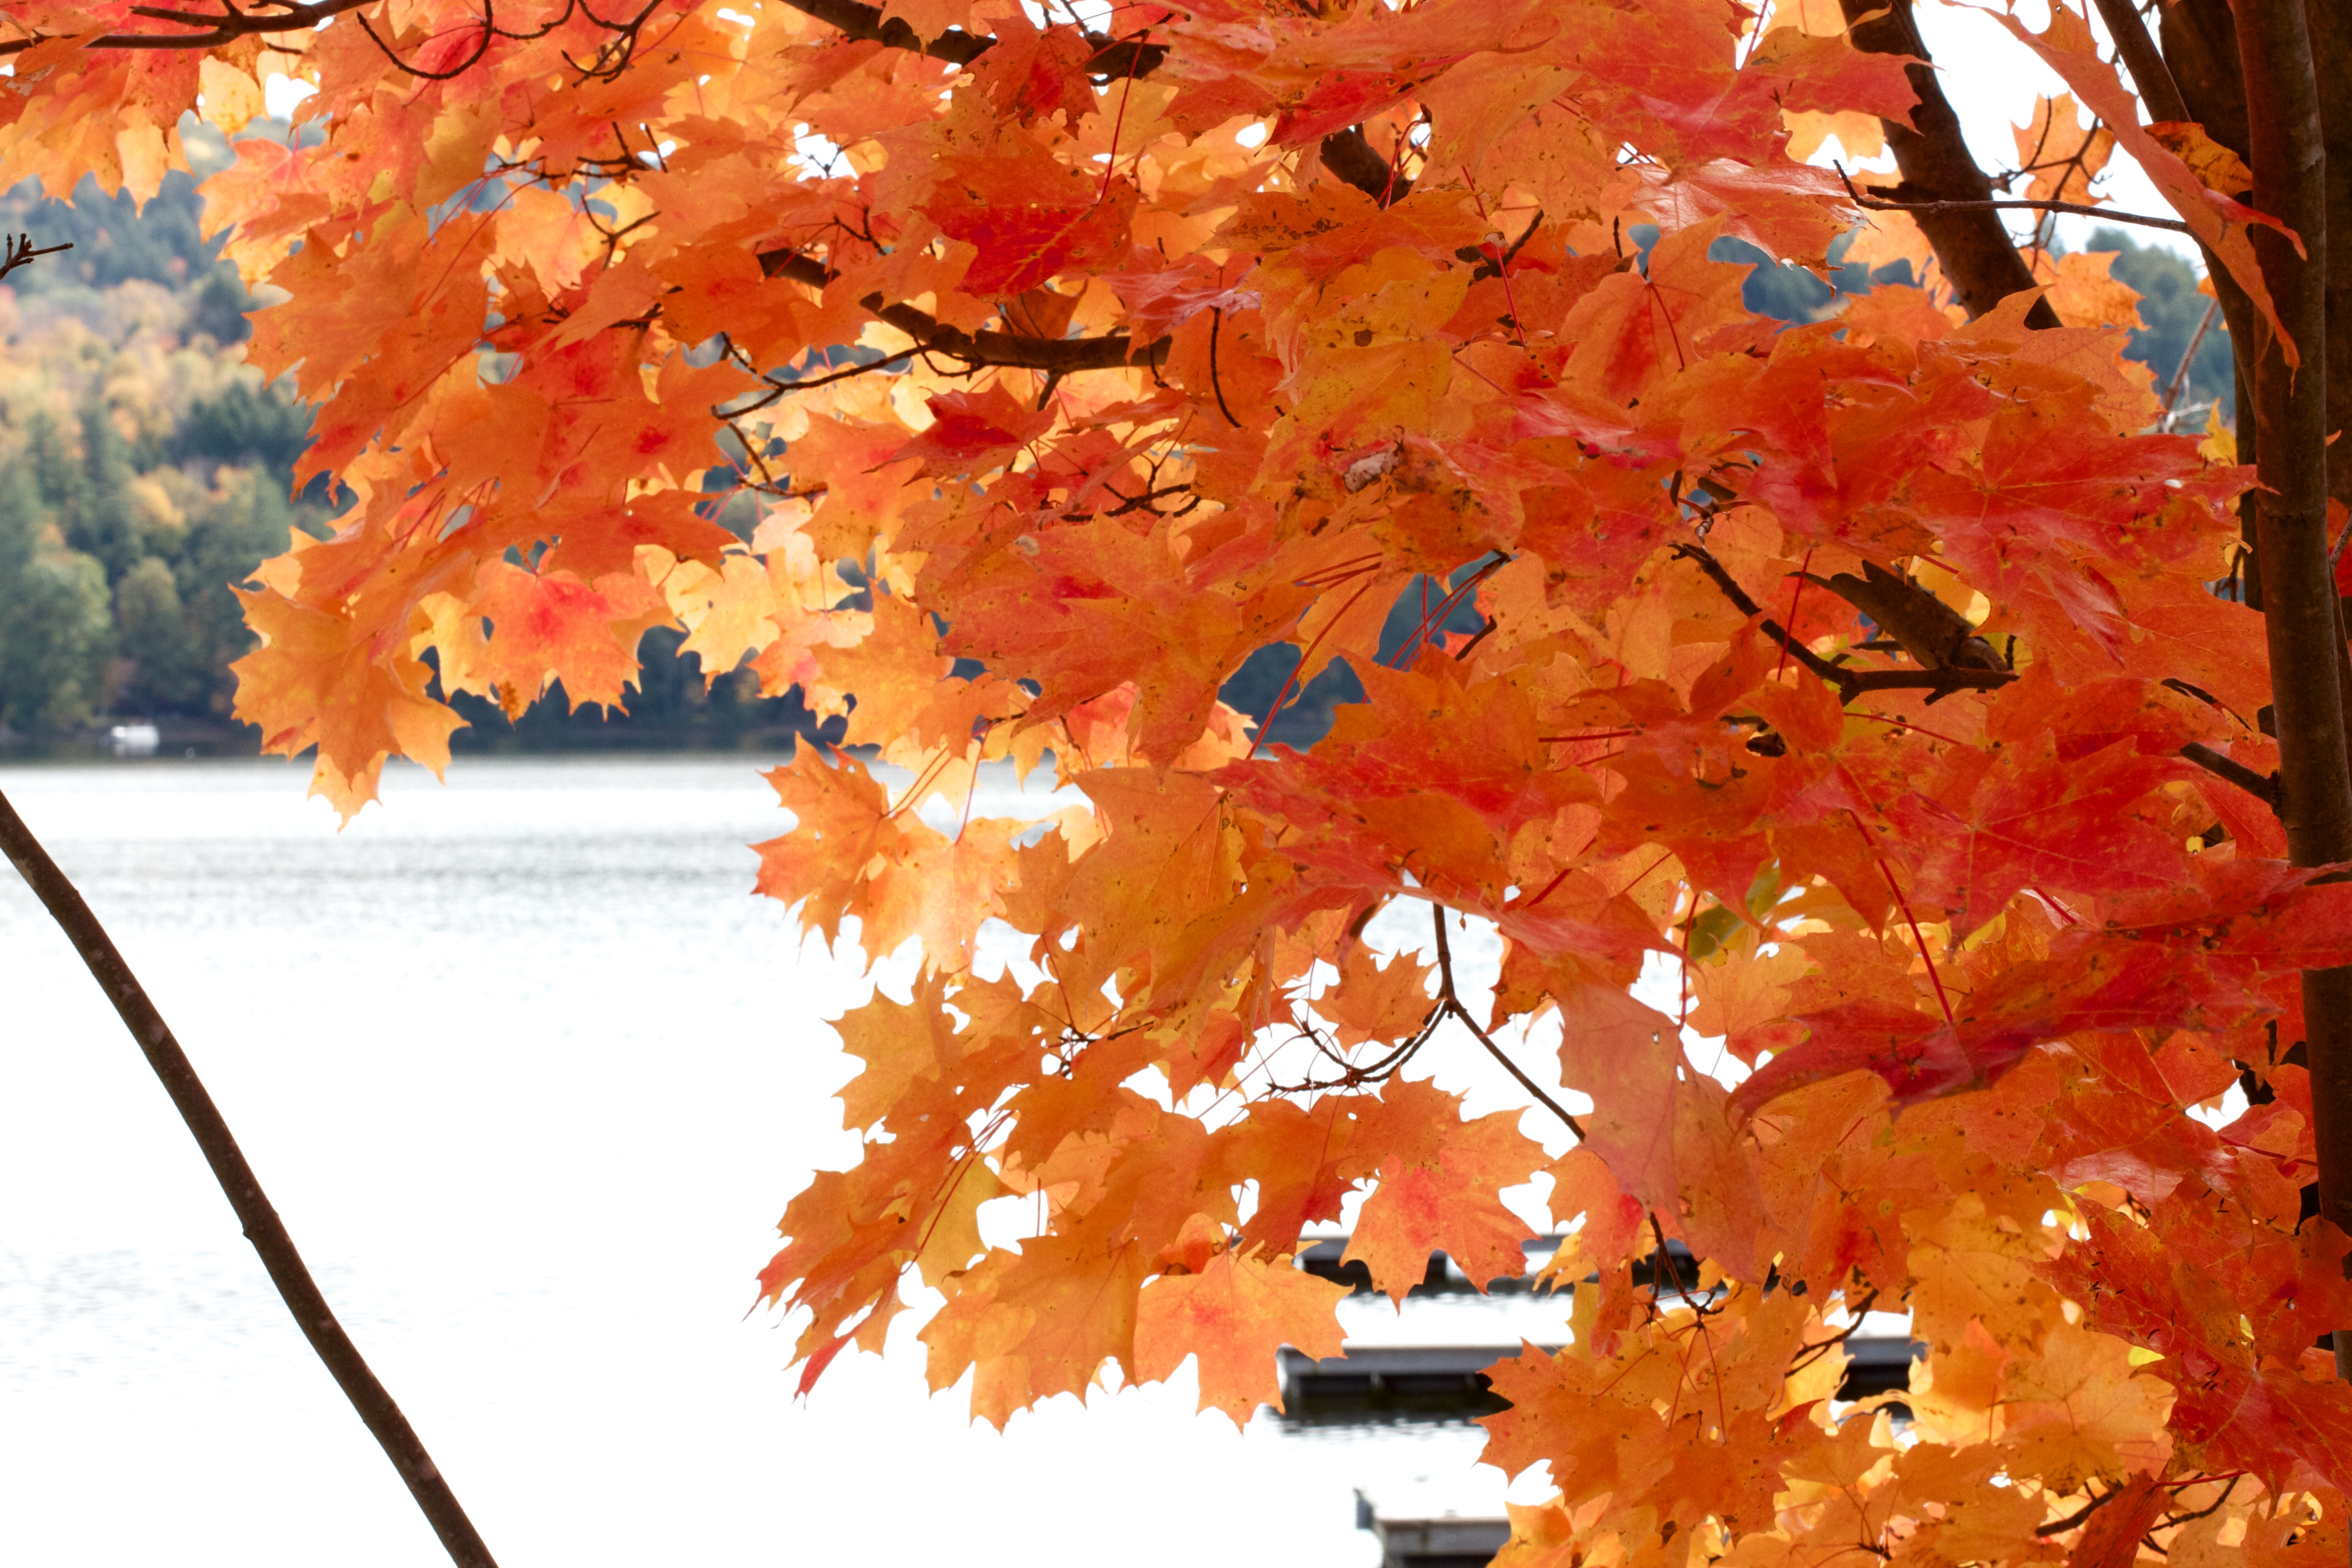
tree, branch, plant, leaf, flower, autumn, season, maple tree, maple leaf, flowering plant, woody plant, land plant